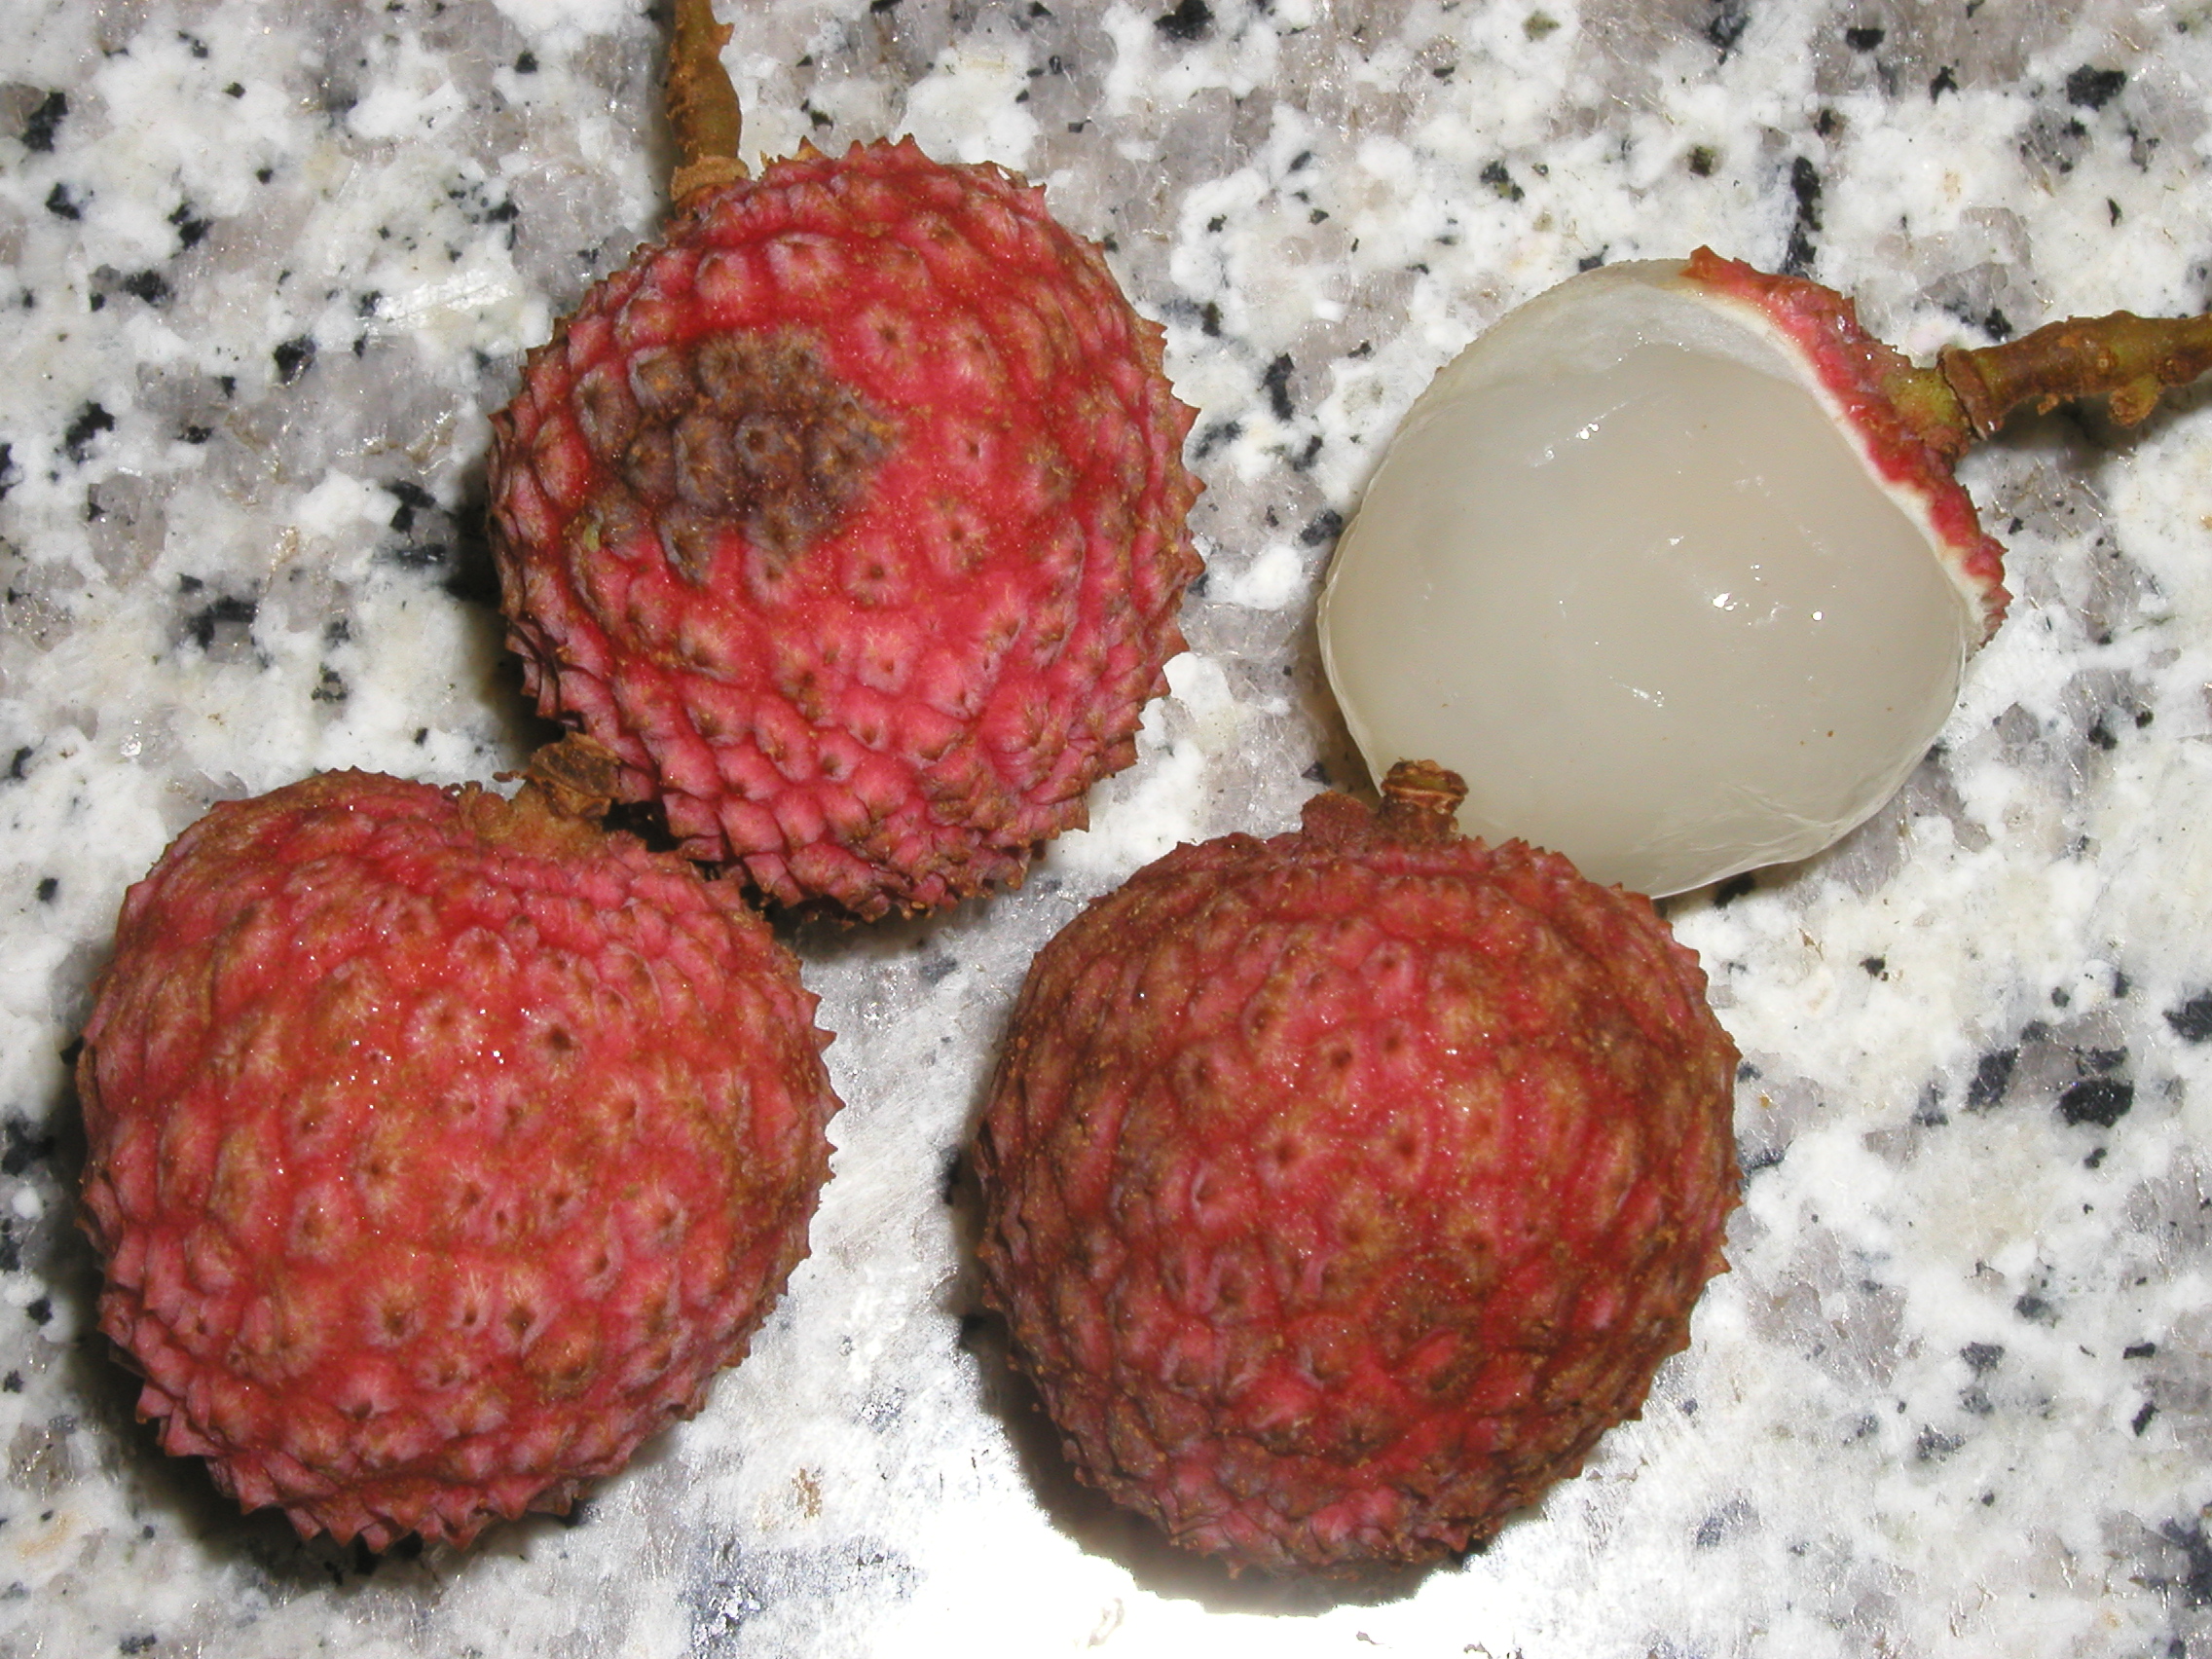
plant, fruit, food, produce, hawaii, strawberry, oahu, strawberries, flowering plant, land plant